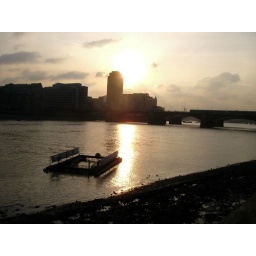
the i eat rubbish machine near the end of the light with blackfriars bridge